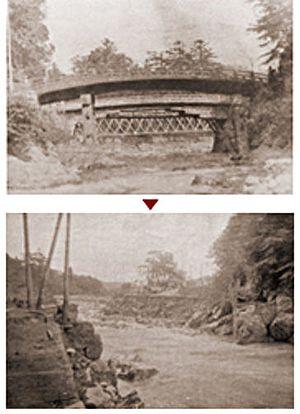
Japon
Nikkō est une ville du Japon située dans la préfecture de Tochigi.
Le Shinkyō est un pont du Japon situé dans la ville de Nikkō, sur l'île d'Honshū.